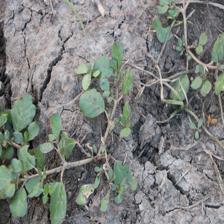
Label: BroadLeafWeed